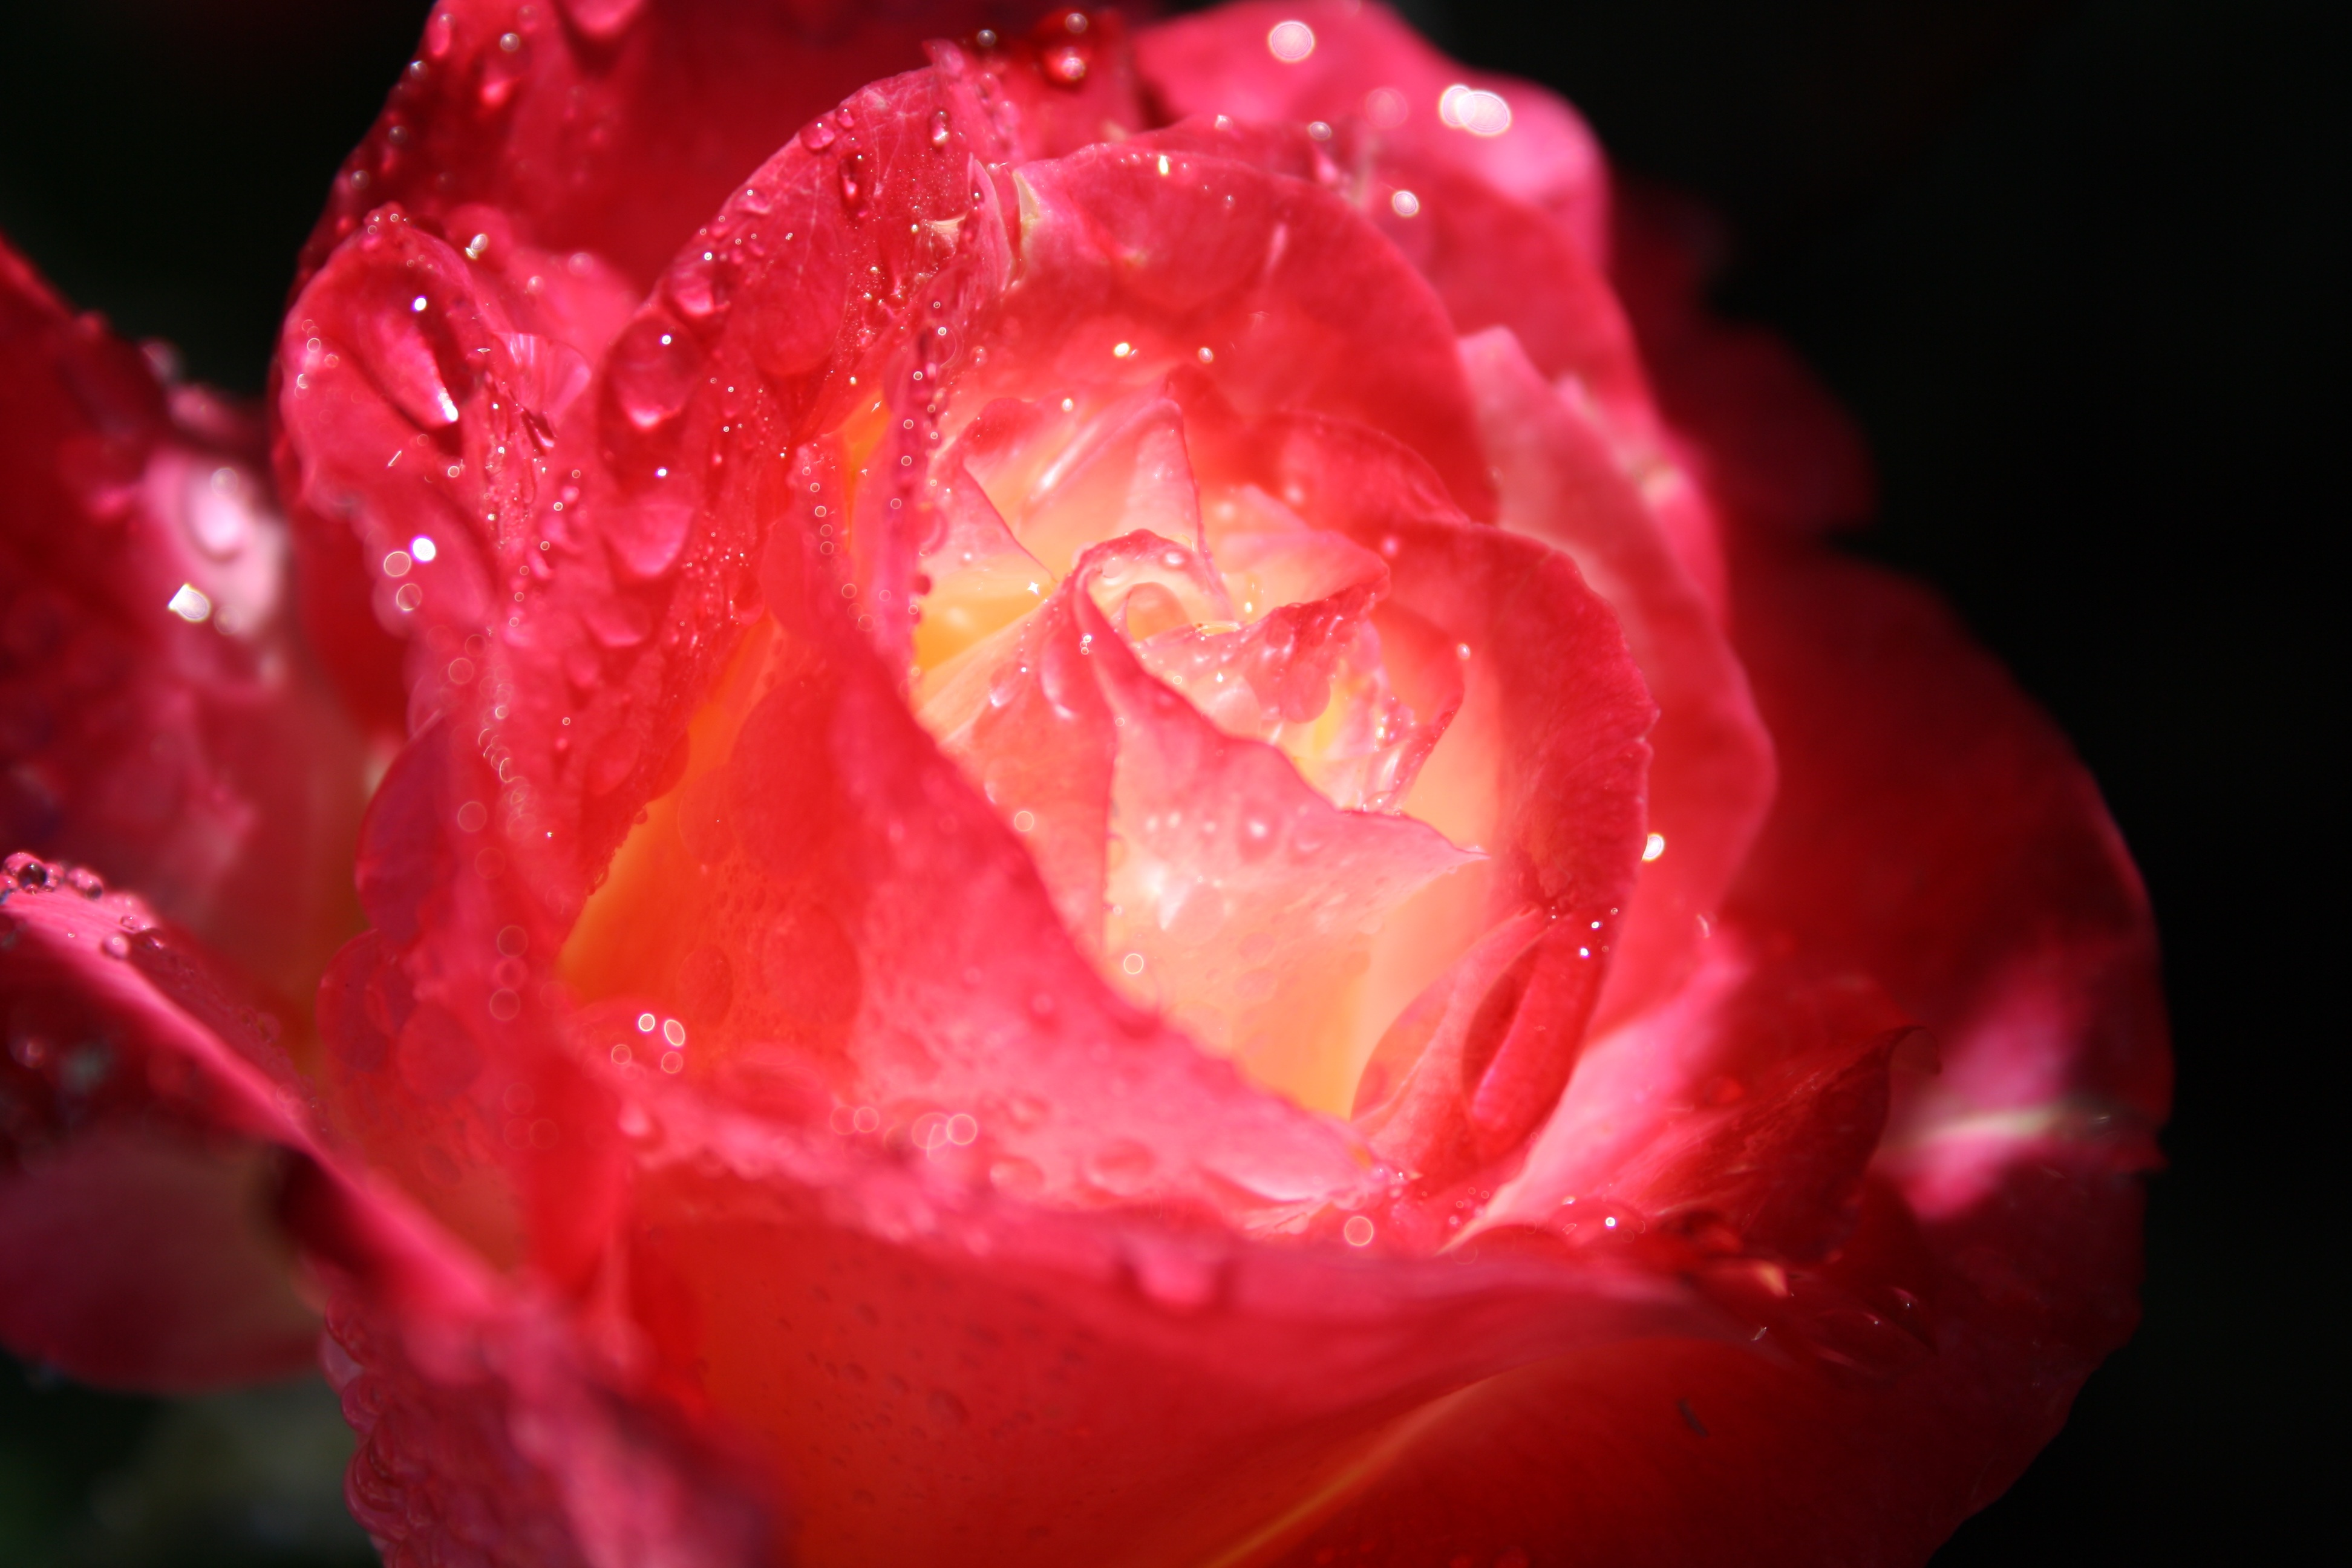
rose, rain, raindrops, flower, petal, dew, romance, summer, red, bloom, romantic, raindrop, valentine, spring, wet, freshness